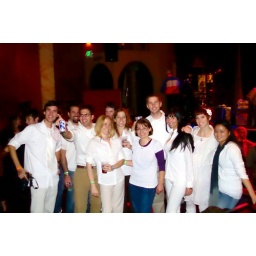
EAoD asked fans to dress in all white